Jardênia Félix

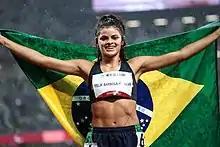
Félix at the 2020 Summer Paralympics

Jardênia Félix Barbosa da Silva (born 9 September 2003), commonly known as Jardênia Félix, is a Brazilian para-athlete who competes in T20 events. She has represented Brazil in several national and international events, such as the Summer Paralympics, the World Para Athletics Championships, and the World Para Athletics Grand Prix, among others. Félix is part of the LGBTQ+ community.